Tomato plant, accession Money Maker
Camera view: tilt-top (135 deg); turntable rotation: 120 degrees
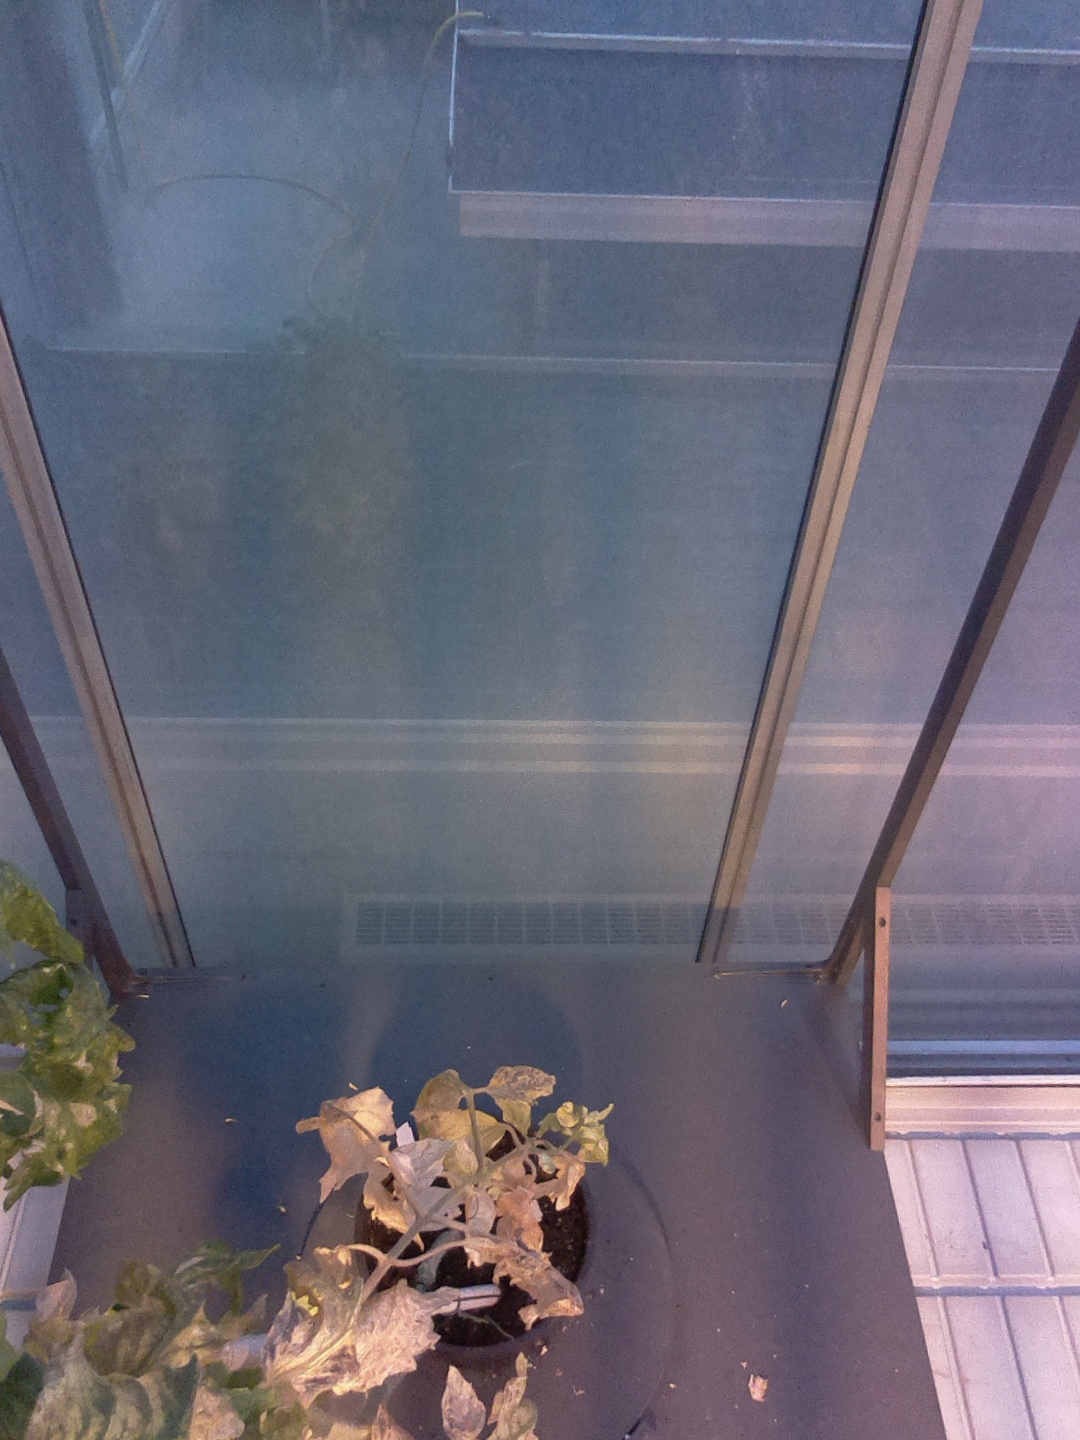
BBCH growth stage 83: 30%-40% of fruits show typical fully ripe color